Surjit Patar

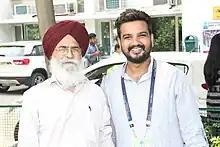
Surjit Patar with a fan

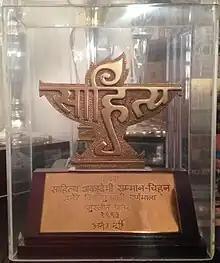
Sahitya Akademi Award – Surjit Patar

Patar hailed from the village of Pattar Kalan in Jalandhar district from which he got his surname. His father's name was Harbhajan Singh and mother's Harbhajan Kaur. He had four older sisters. His father had migrated to Kenya for work and would only return home for short time after every five years. He matriculated from a nearby village school. After that admitted in as science student in a college in Kapurthala. But the next year, he took up Arts.